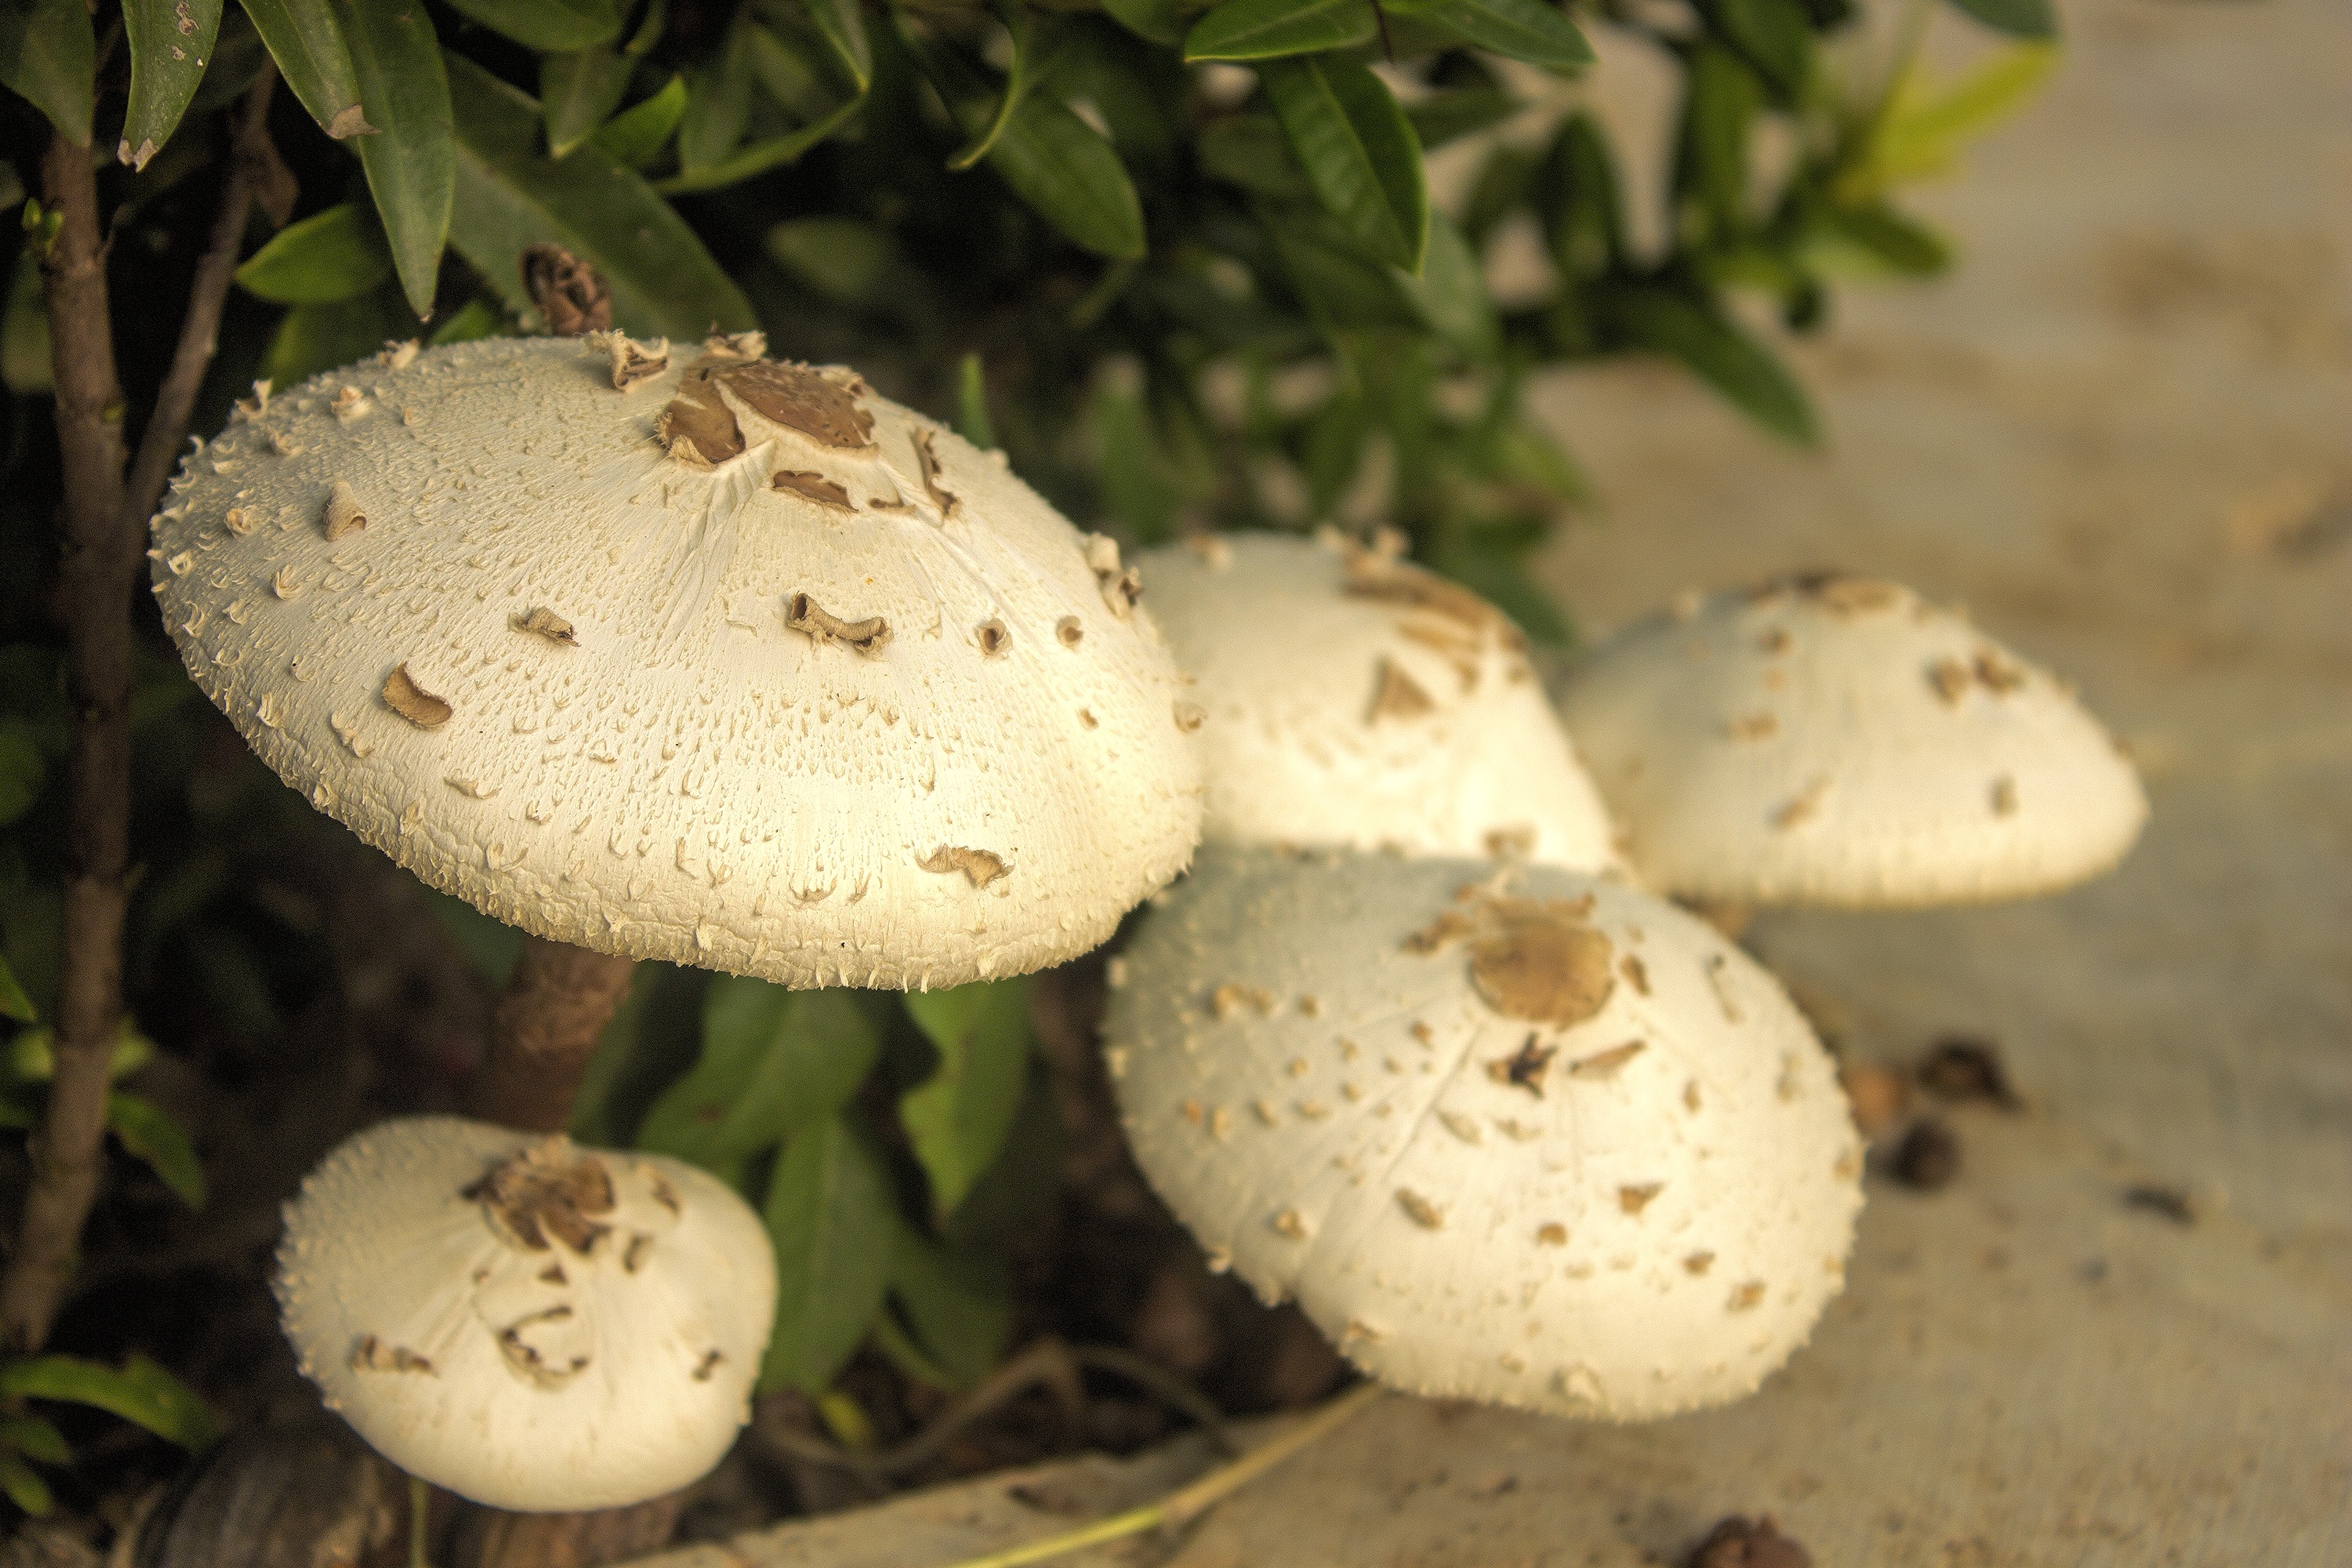
nature, forest, plant, white, wild, natural, fresh, mushroom, agriculture, garden, flora, outdoors, fungus, fungi, raw, bolete, organic, agaricus, macro photography, matsutake, oyster mushroom, edible mushroom, shiitake, medicinal mushroom, agaricomycetes, agaricaceae, champignon mushroom, penny bun, pleurotus eryngii